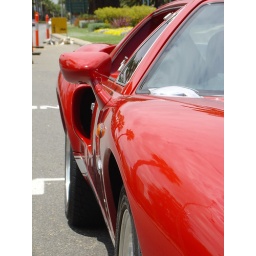
Ford GT 40 parked opposite the Swan river in Perth. Image looks great as a mobile phone background.